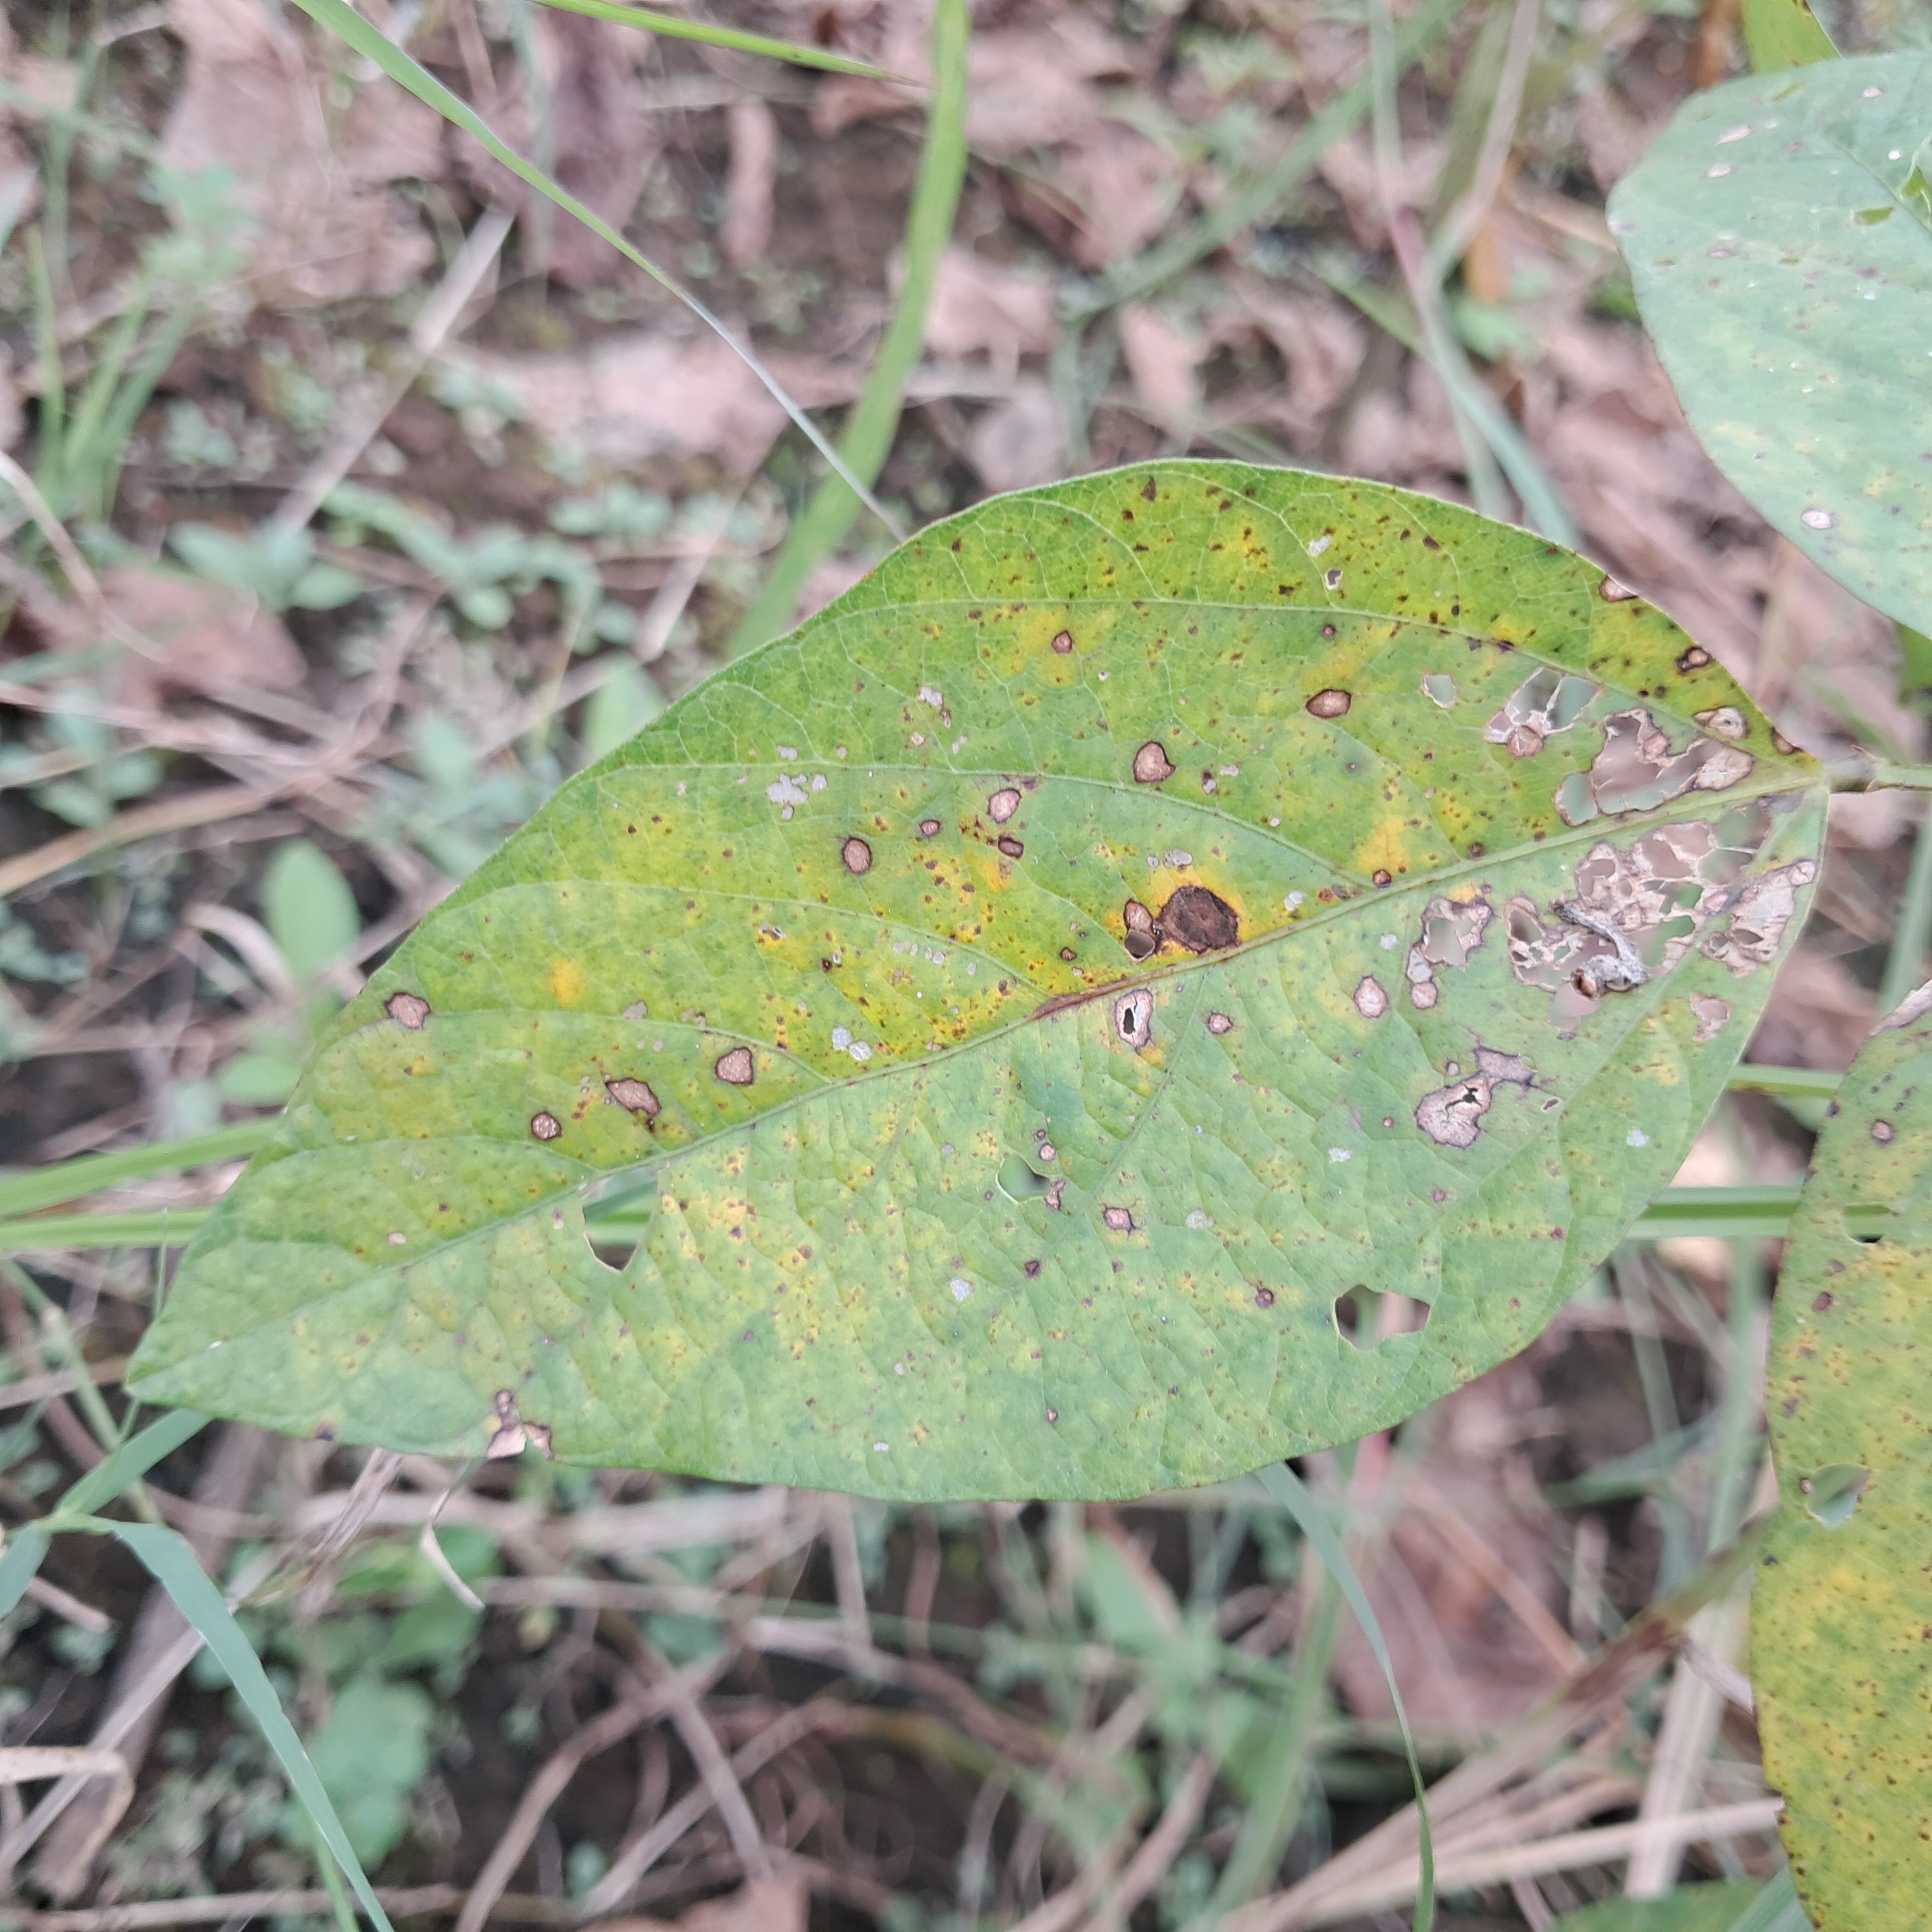
Label: Frog_Leaf_Eye